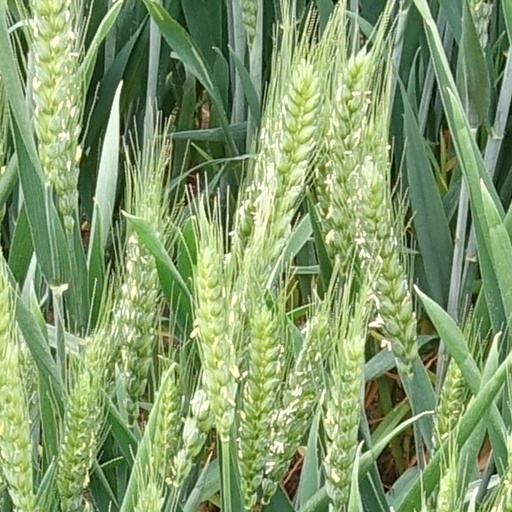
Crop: wheat